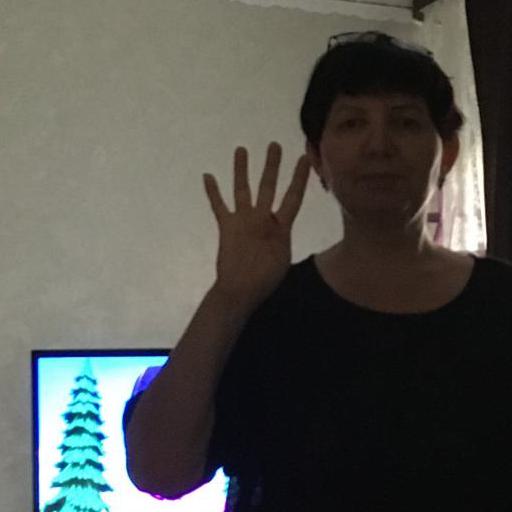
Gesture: four